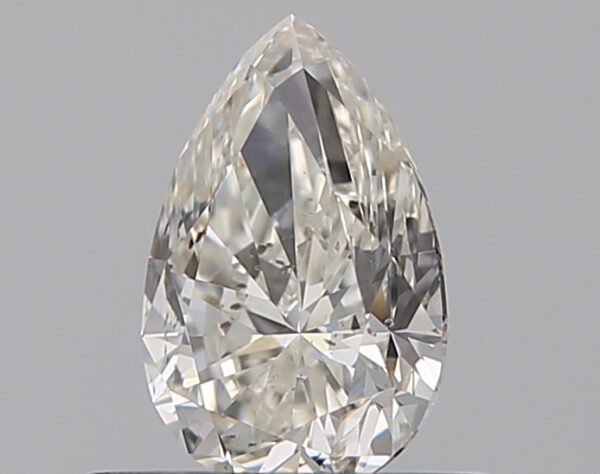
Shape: pear
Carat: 0.5
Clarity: SI2
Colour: I
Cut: VG
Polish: EX
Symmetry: VG
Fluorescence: N
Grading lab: GIA
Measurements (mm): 6.59 x 4.35 x 2.78